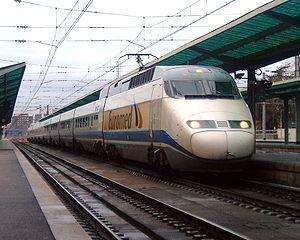
La liste qui suit est une liste de trains à grande vitesse limitée aux rames roulantes conventionnelles qui ont été, sont ou seront en service commercial sous peu.
Le S-101 est un train construit par Alstom et qui circule en Espagne pour la Renfe.